The Catch of the Season

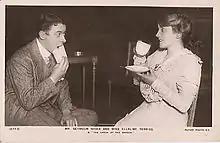
Hicks and Terriss

The Catch of the Season is an Edwardian musical comedy by Seymour Hicks and Cosmo Hamilton, with music by Herbert Haines and Evelyn Baker and lyrics by Charles H. Taylor, based on the fairy tale Cinderella. A debutante is engaged to a young aristocrat but loves a page.